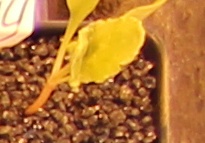
Label: Sugar beet